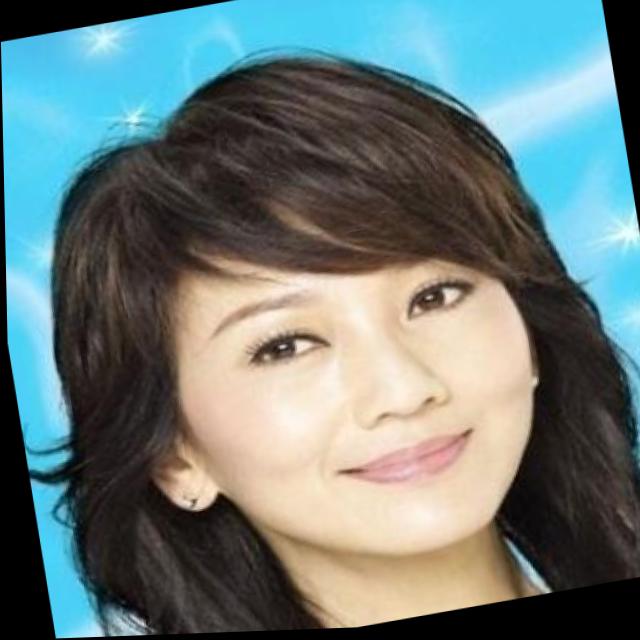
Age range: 21-44